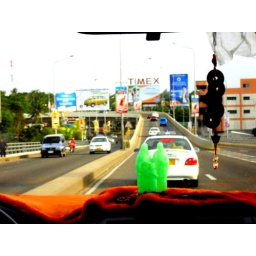
street in the bridge